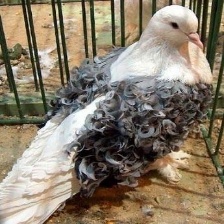
Species: FRILL BACK PIGEON
Scientific name: COLUMBA LIVIA DOMESTICA